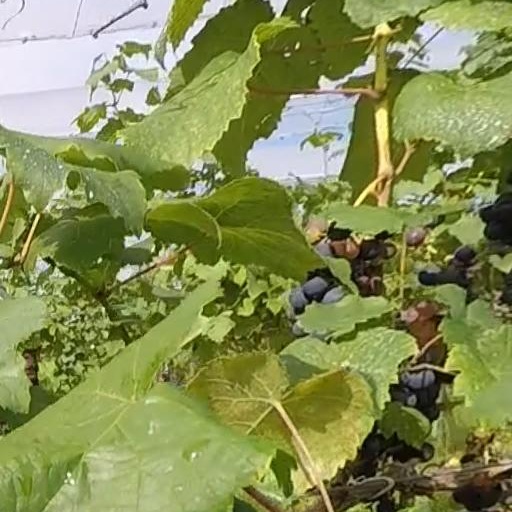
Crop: grape